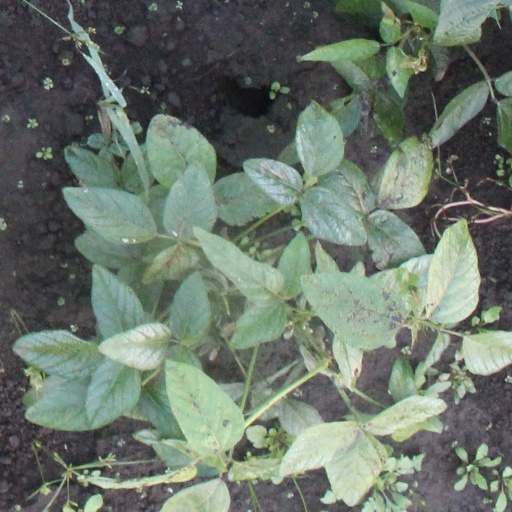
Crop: soybean